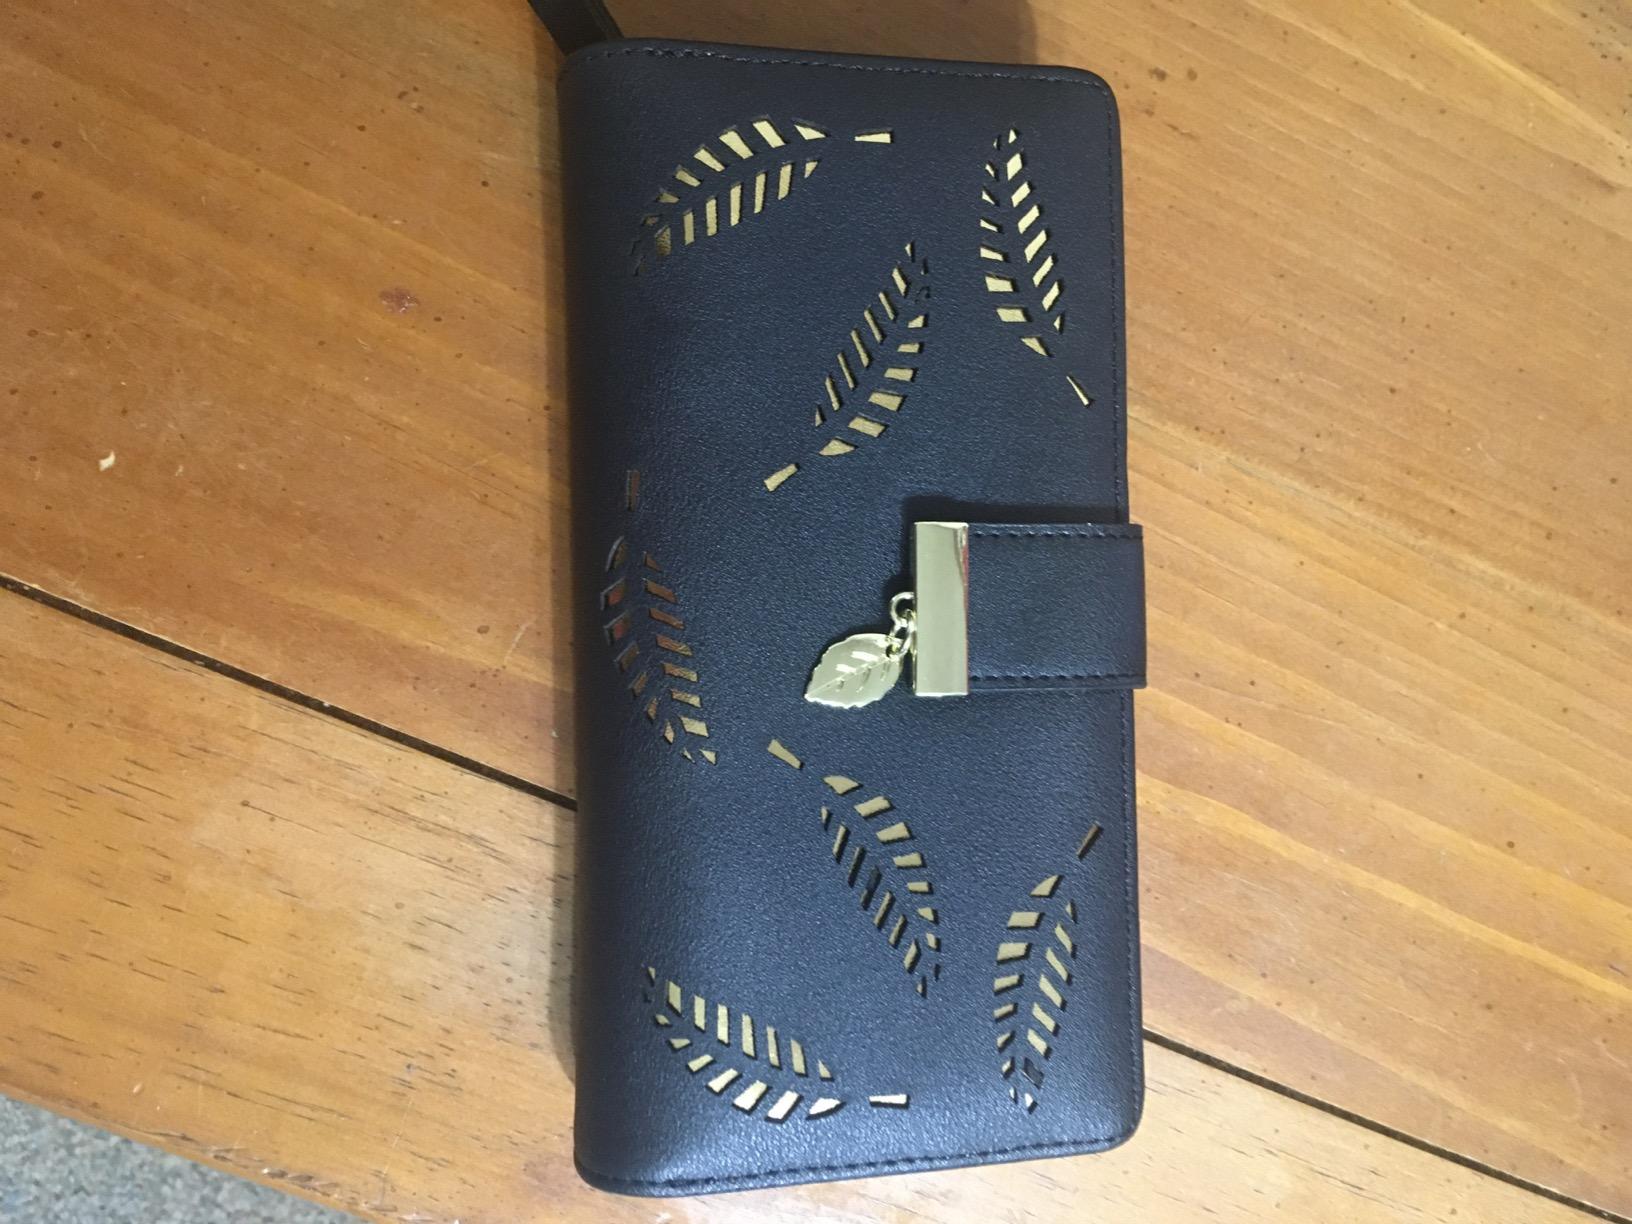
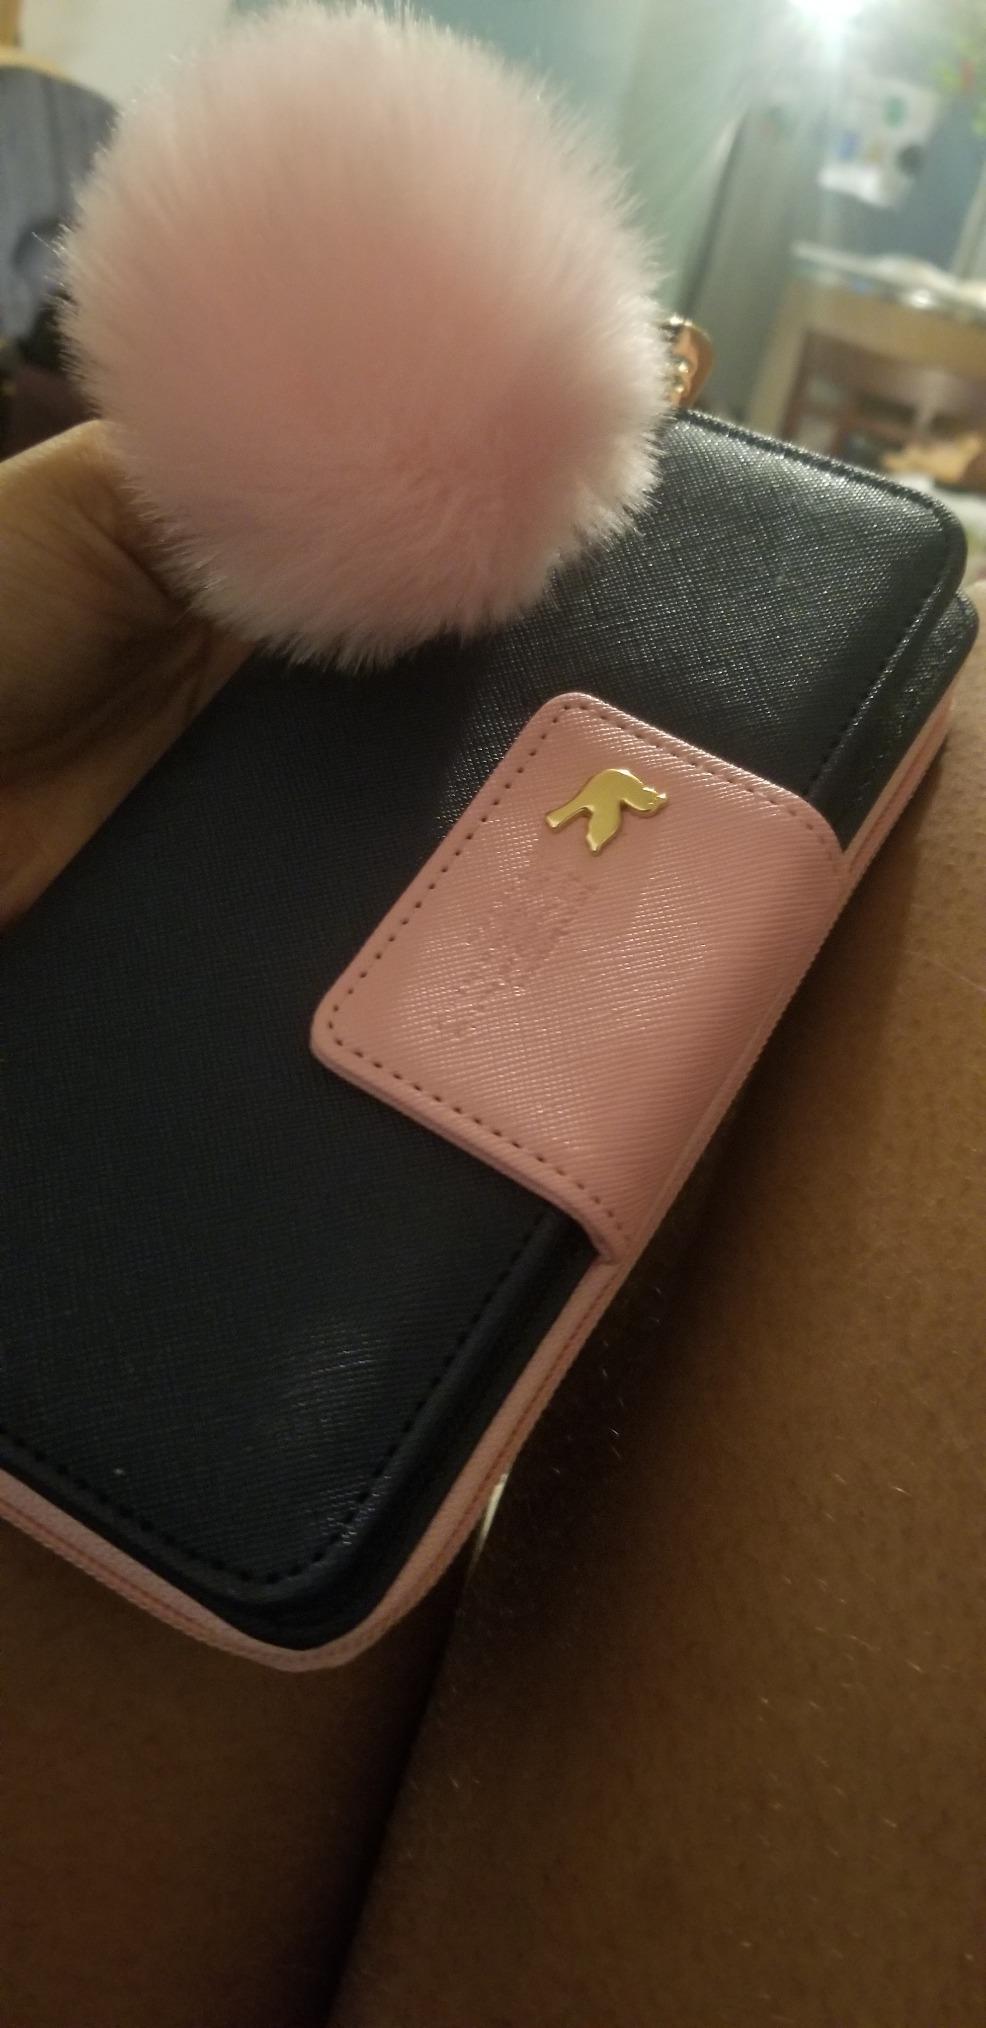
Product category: accessories_handbag
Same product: no